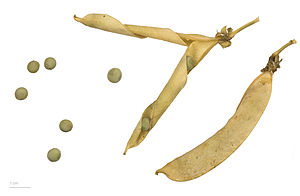
Almindelig ært
Pisum sativum
Almindelig Ært er en 30-100 cm lang, klatrende urt, der er almindeligt dyrket for sine umodne frø, kaldet ærter.